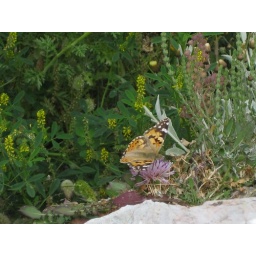
butterfly in action, shot from this really large random rock outside the acropolis